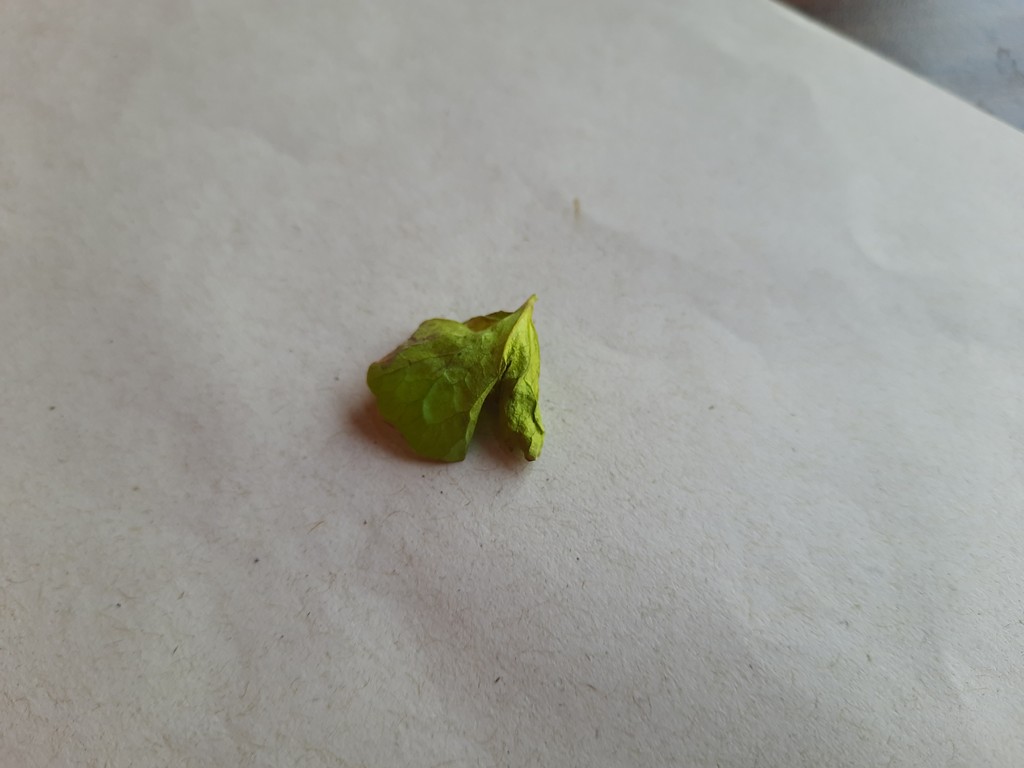
Label: Unhealthy